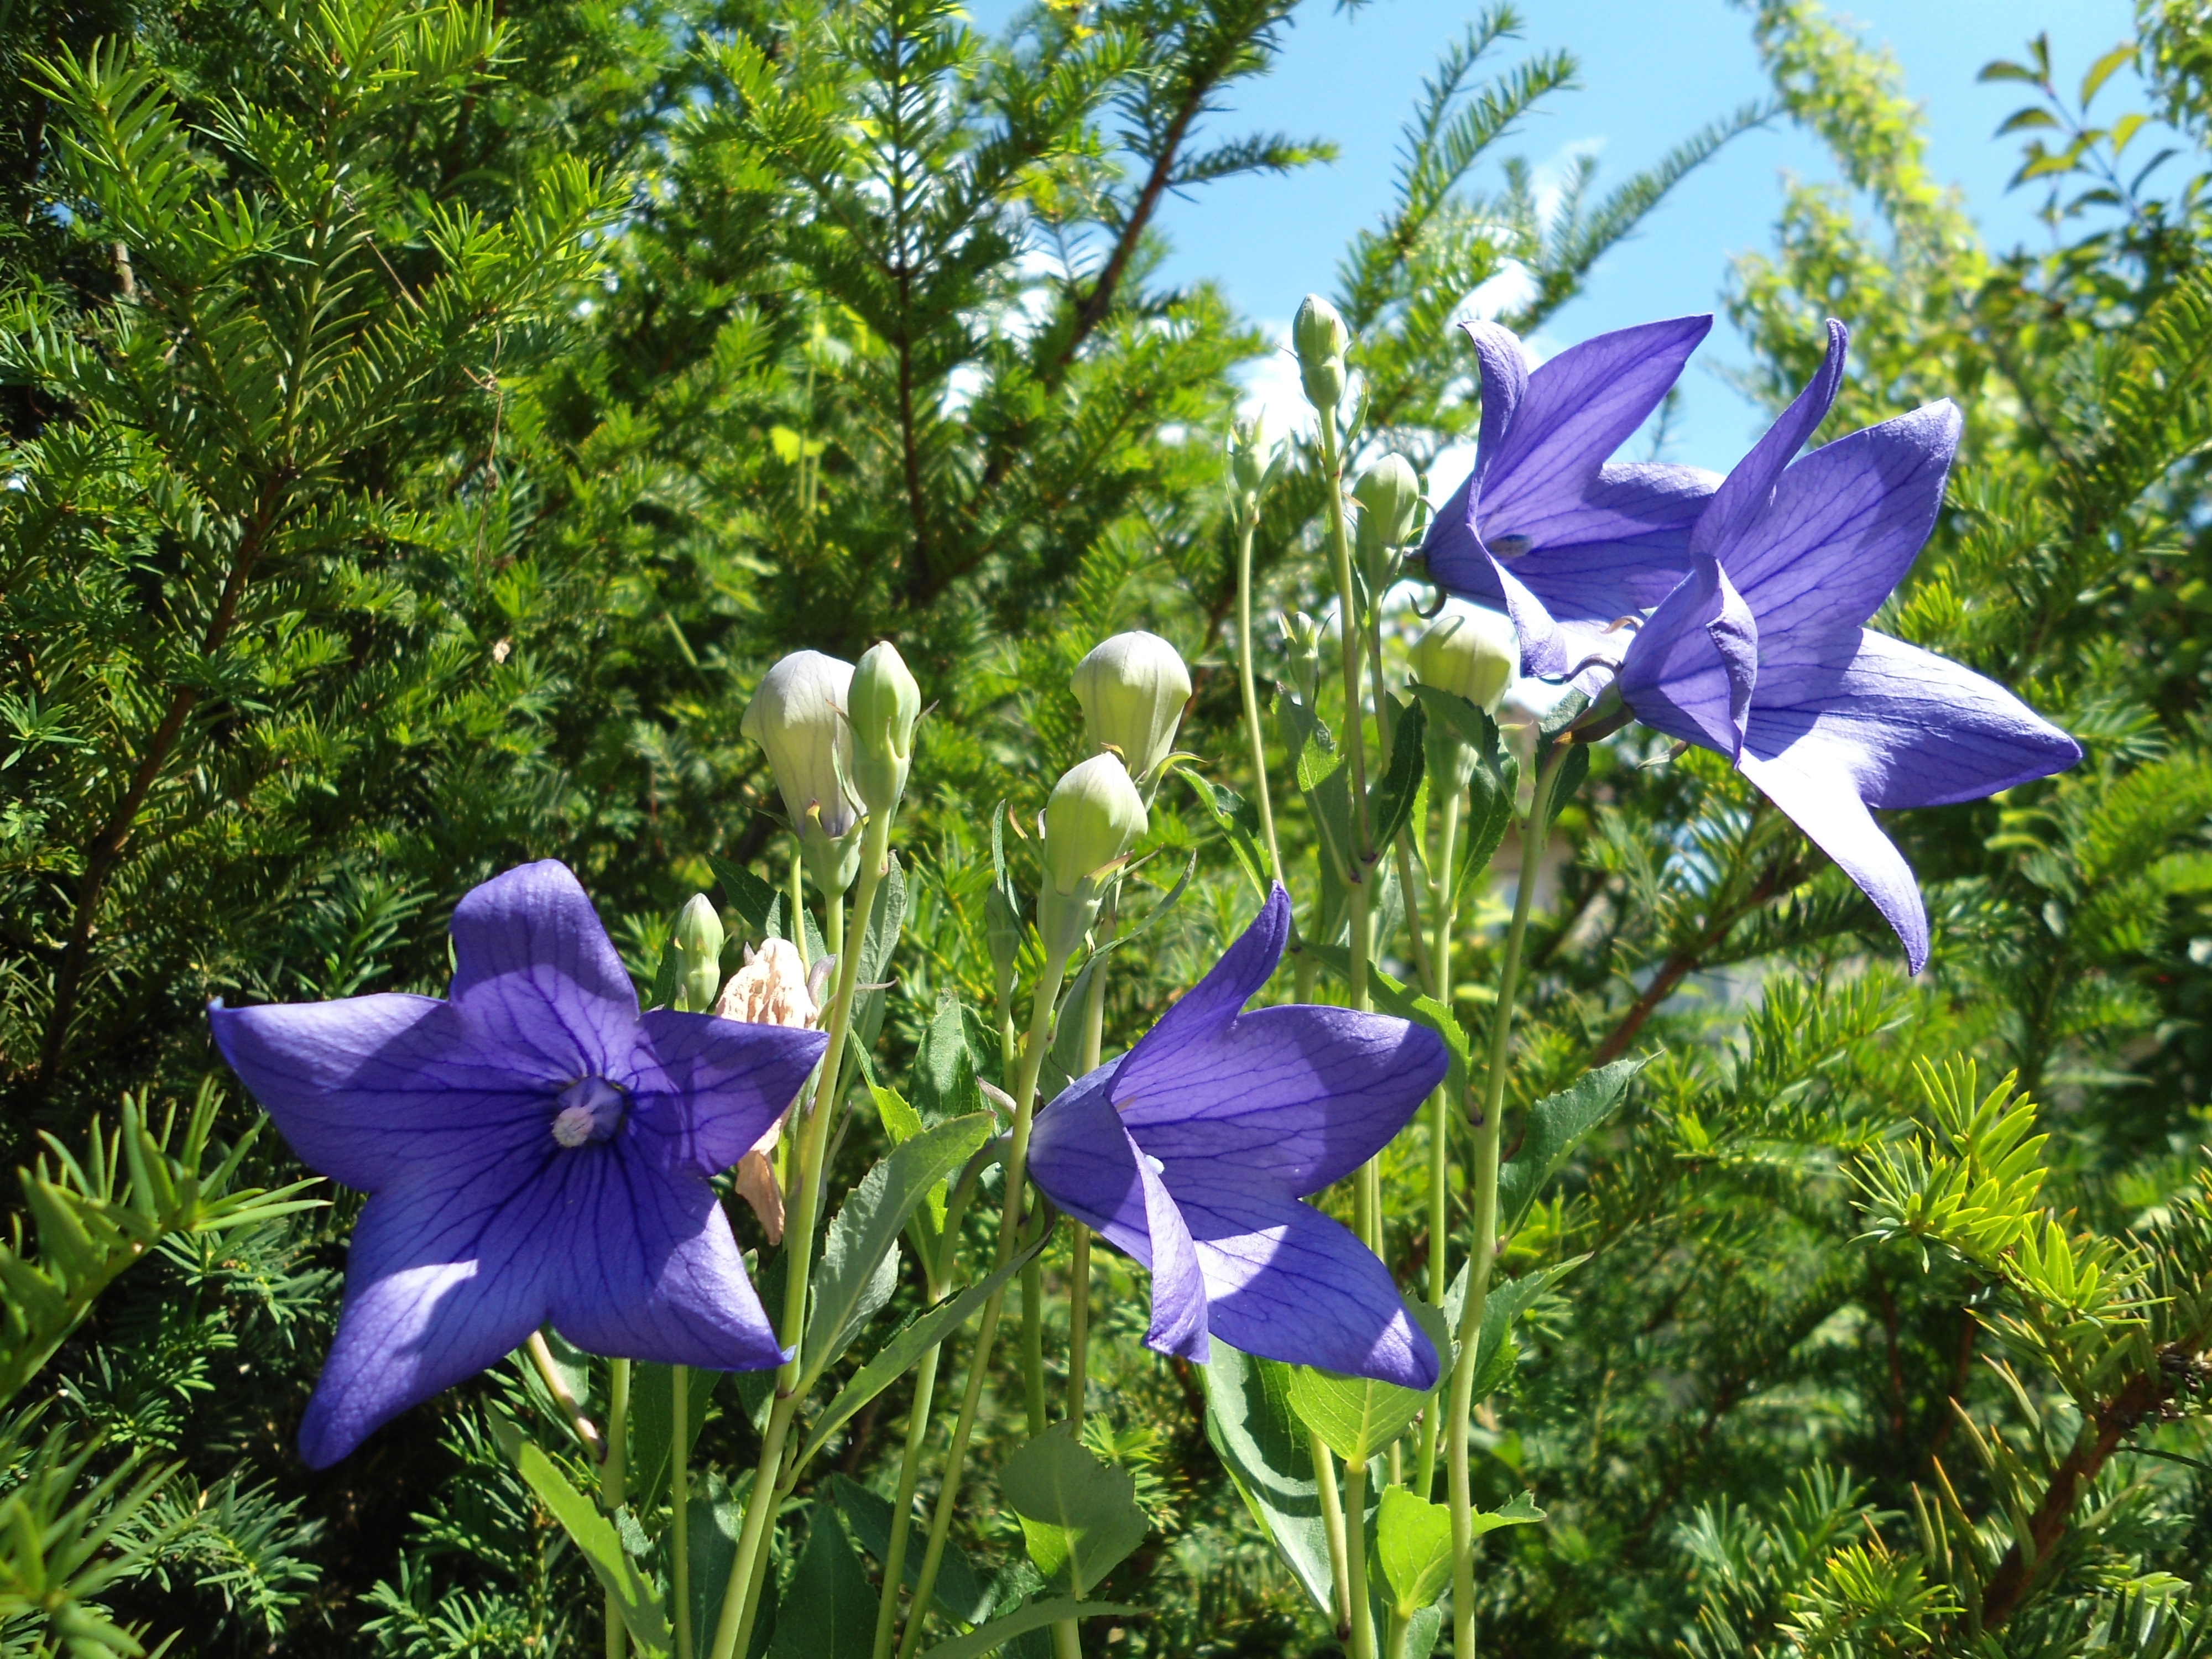
blossom, plant, meadow, flower, bloom, botany, blue, garden, flora, wildflower, morning glory, campanula, bellflower, flowering plant, bellflower family, harebell, land plant, morning glory family, bell bluem